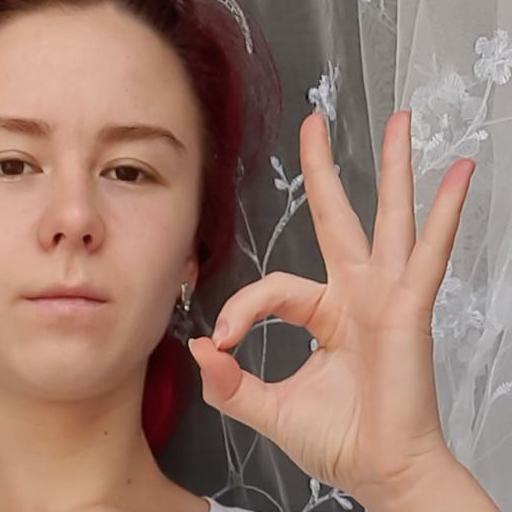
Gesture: ok